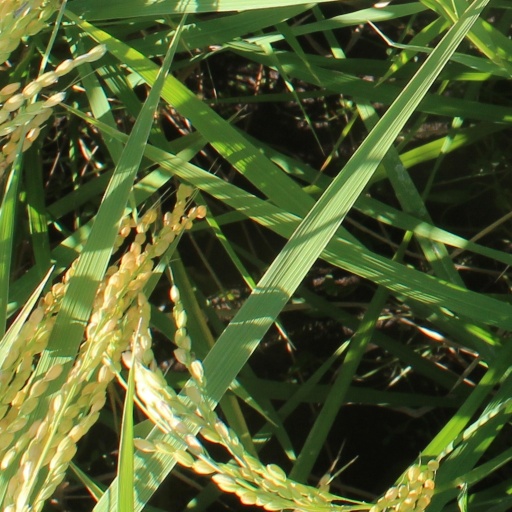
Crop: rice